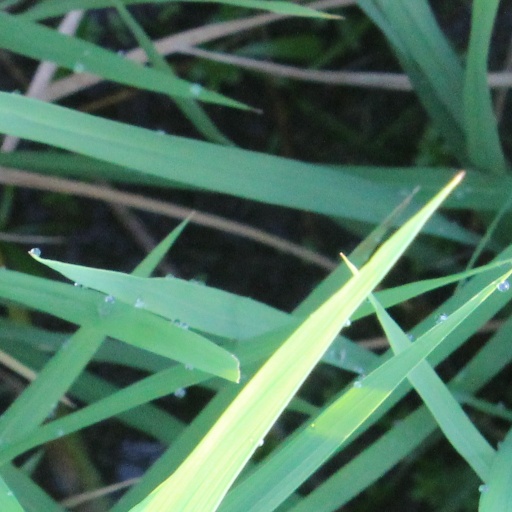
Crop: rice